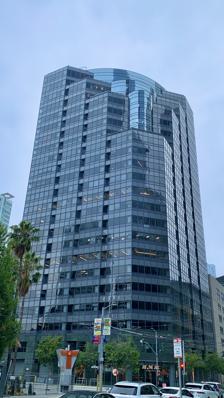
Building: 301 Howard Street
Country: United States of America
Year built: 1988
Commercial offices in San Francisco, California 301 Howard Street In July 2021 Location within San Francisco Show map of San Francisco 301 Howard Street (California) Show map of California 301 Howard Street (the United States) Show map of the United States Alternative names Real Estate Industries Building General information Type Commercial offices Location 301 Howard Street San Francisco , California Coordinates 37°47′22″N 122°23′40″W / 37.78957100733937°N 122.39437952595222°W / 37.78957100733937; -122.39437952595222 Completed 1988 Height Roof 307 ft (94 m) Technical details Floor count 23 Design and construction Architect(s) Gensler References 301 Howard Street is a twenty-three-floor, 307-foot (94 m) skyscraper in San Francisco , California , completed in 1988. References